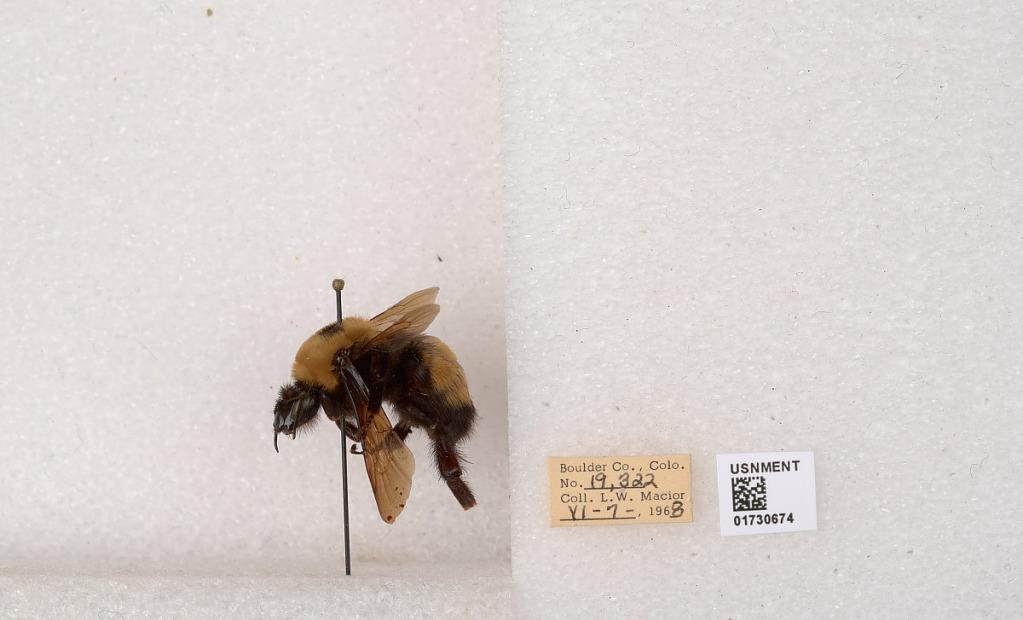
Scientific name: Bombus (Bombus) nevadensis Cresson
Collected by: L. Macior
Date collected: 1968-6-7
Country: United States
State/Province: Colorado
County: Boulder
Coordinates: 40.0925, -105.358